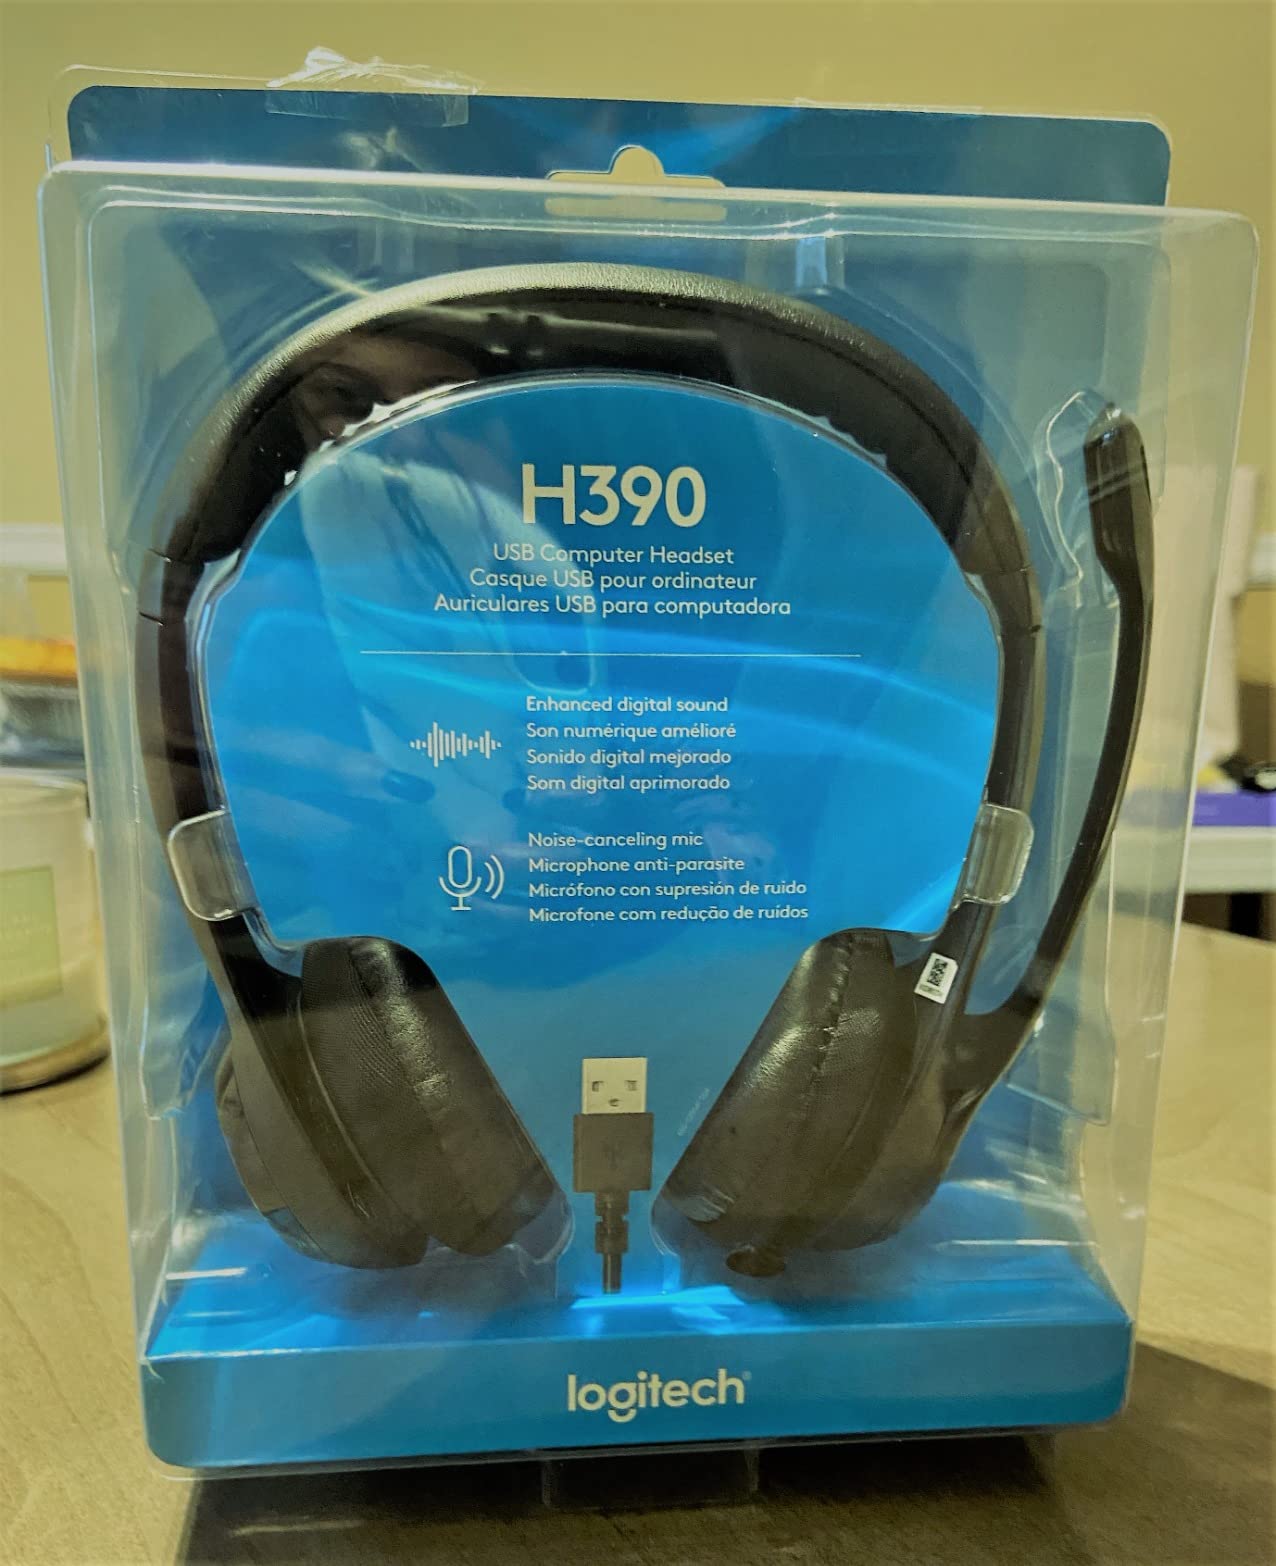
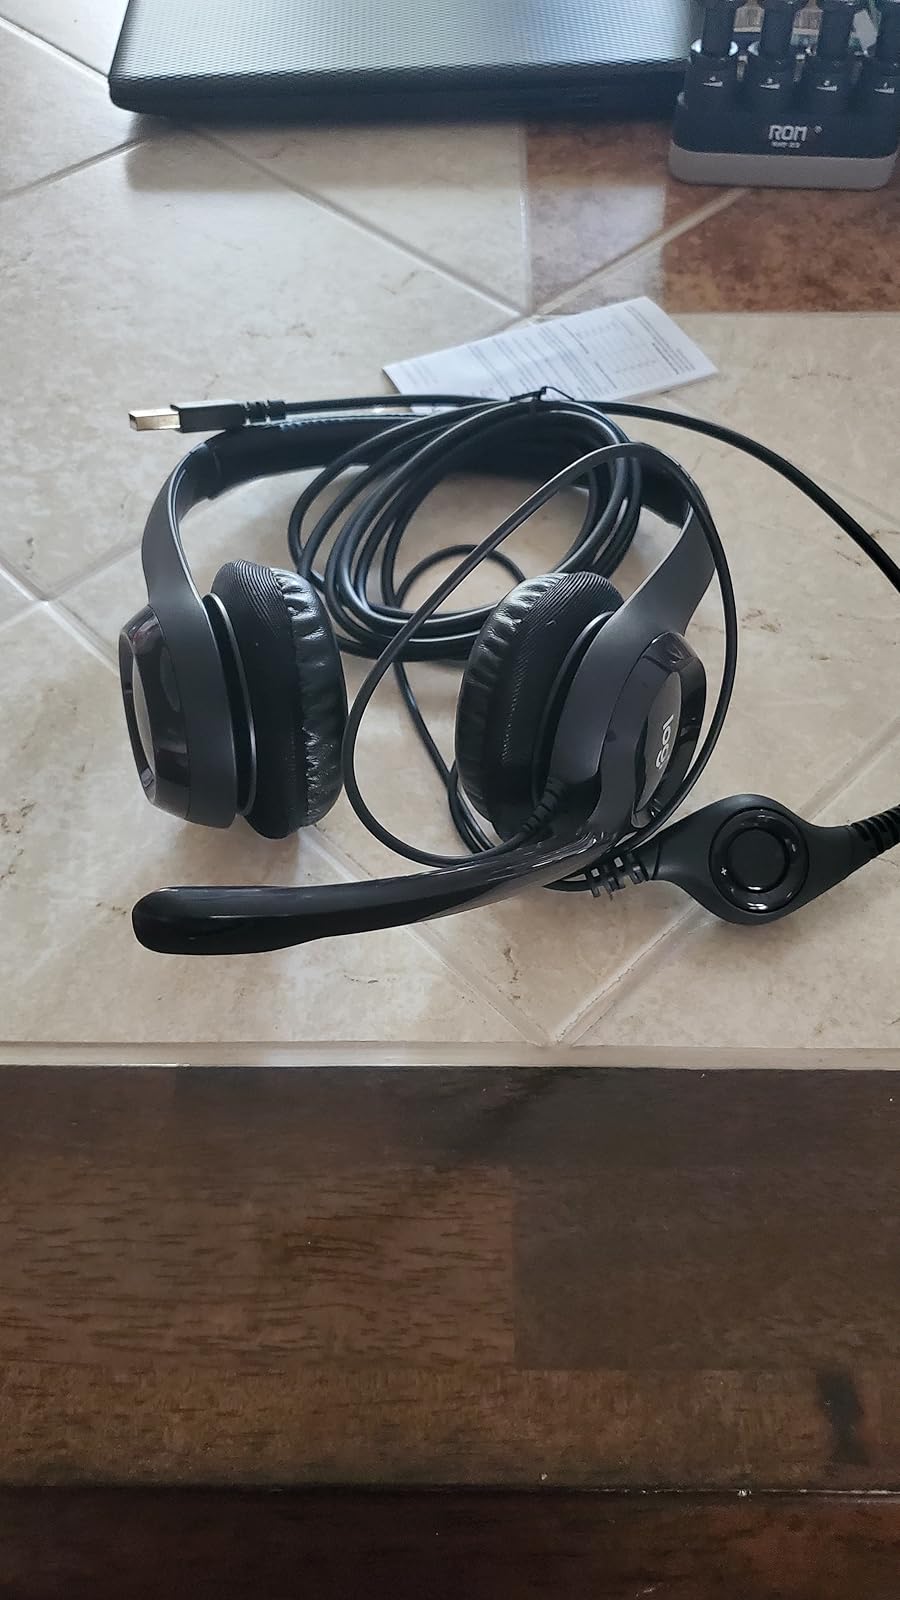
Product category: headphones
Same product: yes